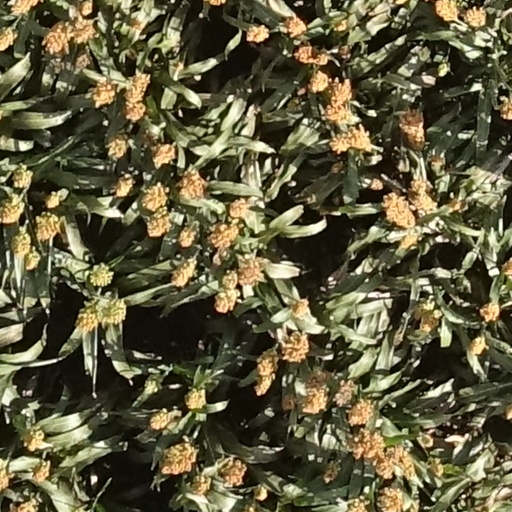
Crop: sorghum